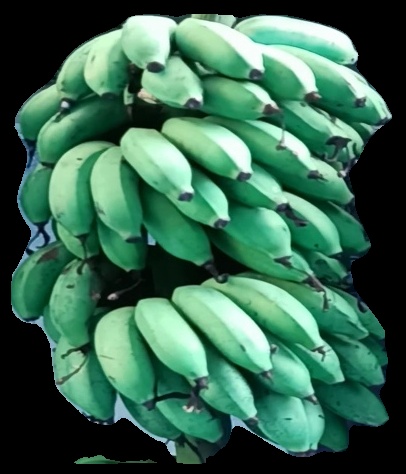
Variety: rasbale
Grade: grade2